Collin Tukuitonga

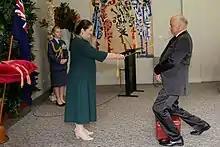
Tukuitonga's investiture as a Knight Companion of the New Zealand Order of Merit by the governor-general, Dame Cindy Kiro, at Government House, Auckland, on 26 August 2022

Tukuitonga was appointed a Knight Companion of the New Zealand Order of Merit, for services to Pacific and public health, in the 2022 Queen's Birthday and Platinum Jubilee Honours.